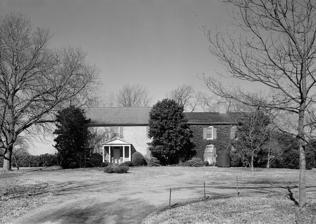
Building: Bowlingly
Country: United States of America
Year built: 1733
Historic house in Maryland United States historic place Bowlingly U.S. National Register of Historic Places Bowlingly as it appeared when photographed for the Historic American Buildings Survey Show map of Maryland Show map of the United States Location Off MD 18, Queenstown, Maryland Coordinates 38°59′36″N 76°9′30″W / 38.99333°N 76.15833°W / 38.99333; -76.15833 Area 16 acres (6.5 ha) Built 1733 ( 1733 ) Built by Hawkins, Ernault NRHP reference No. 72001458 Added to NRHP August 21, 1972 Bowlingly (was always spelled 'Bolingly' prior to 1953 when the "w" was added by the then owner, Mrs. Randolph Burgess), also known as Neale's Residence and The Ferry House, is a historic home located at Queenstown , Queen Anne's County , Maryland , United States . It is a large brick dwelling house constructed in 1733 on a bluff overlooking Queenstown Creek. The original house is a two-story brick structure that is seven bays long and one room deep, with flush brick chimneys at either end of the pitched gable roof. On August 13, 1813, a flotilla of British Royal Navy warships landed at Bowlingly's wharf during the War of 1812 . British troops who disembarked from the warships proceeded to sack the home before being engaging the local Maryland militia. The history of the property begins in September 1658 with a survey and then in January 1659 the Proprietor granted "James Bowling all that parcell of lands called Bowlingly lying ... on the east side of a creek in the said bay called Coursey's Creek, beginning at a marked cedar tree standing by a cove called Bowling's Cove". James Bowling was mainly active in Charles County, Maryland and probably never lived at this site. In 1664, he transferred the property "Bowlingsley in Talbot County" to William Calvert (son of Leonard Calvert ) and his wife Elizabeth. Bowlingly as seen from the road in 2007 Bowlingly was listed on the National Register of Historic Places in 1972. See also Double School House Number 6 References